John L. Broome

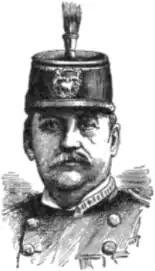

Lieutenant Colonel John Lloyd Broome, USMC (1824–1898) was an officer in the United States Marine Corps during the American Civil War.